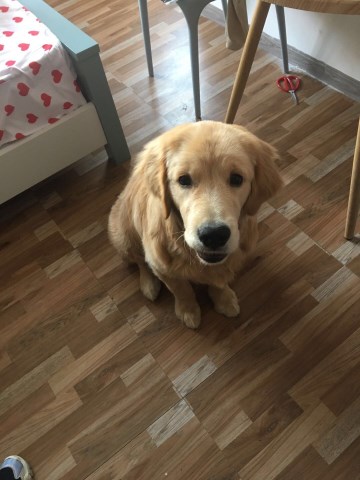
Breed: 5355-n000126-golden_retriever